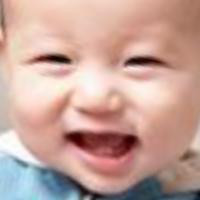
Age group: age 01-10